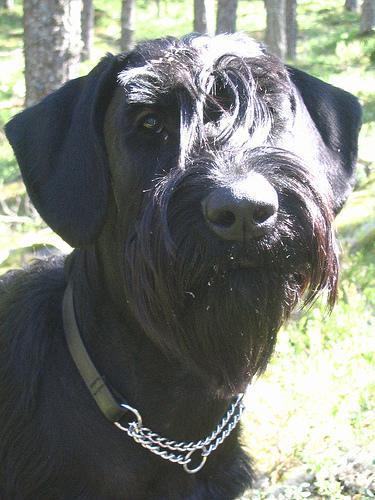
giant_schnauzer